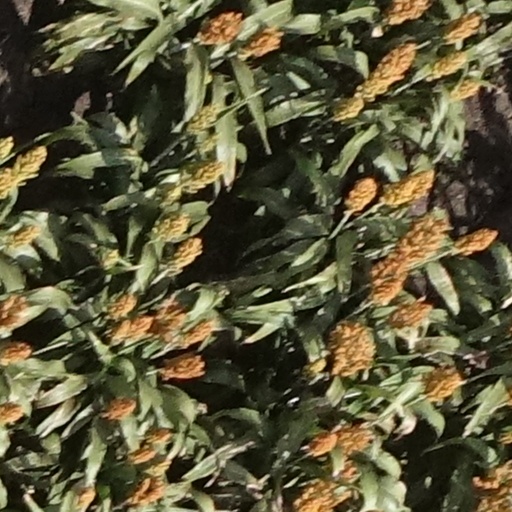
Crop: sorghum